Gotthilf Heinrich von Schubert

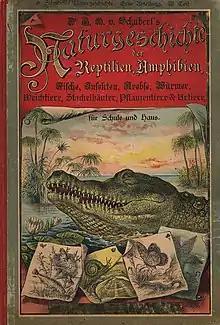
Schubert's ""Naturgeschichte der Reptilien, Amphibien, Fische ... Zum Anschauungs-Unterricht für die Jugend"". 10th edition, 1890).

In 1824 Carl Friedrich Philipp von Martius named the plant genus "Schubertia" (family Apocynaceae) in his honor.